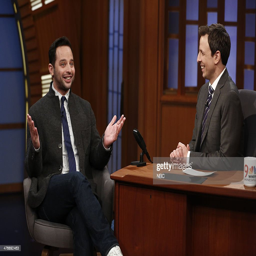
comedian during an interview with comedian --